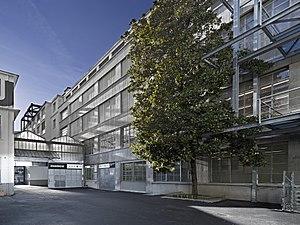
Photo à lextérieur du bâtiment hébergeant le Musée d'art moderne et contemporain (MAMCO)
Le musée d’Art moderne et contemporain, dont l'acronyme est « MAMCO », est un musée d’art contemporain de Suisse. Il est situé dans le quartier des bains au centre de Genève.
La Société genevoise d'instruments de physique est fondée en 1862 à la suite de l'association d'Auguste De la Rive et de Marc Thury en 1858 déjà. Le premier atelier est abrité dans une villa située à Plainpalais, Genève. En 1989, l'entreprise quitte son site d'origine situé au centre ville de Genève pour la zone industrielle de Meyrin-Satigny. L'entreprise est mise en faillite en 2002. Renommée Société Instruments Physique, une nouvelle structure est relancée en 2004 par un fonds d'investissement. Une nouvelle faillite est prononcée en 2005. En 2006, Starrag Group reprend les activités de la SIP.